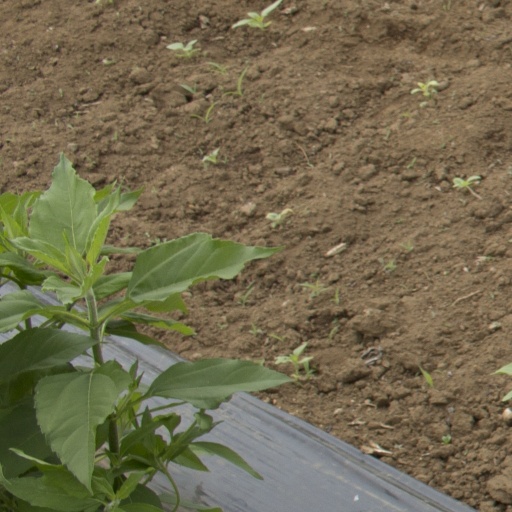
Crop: Jerusalem artichoke